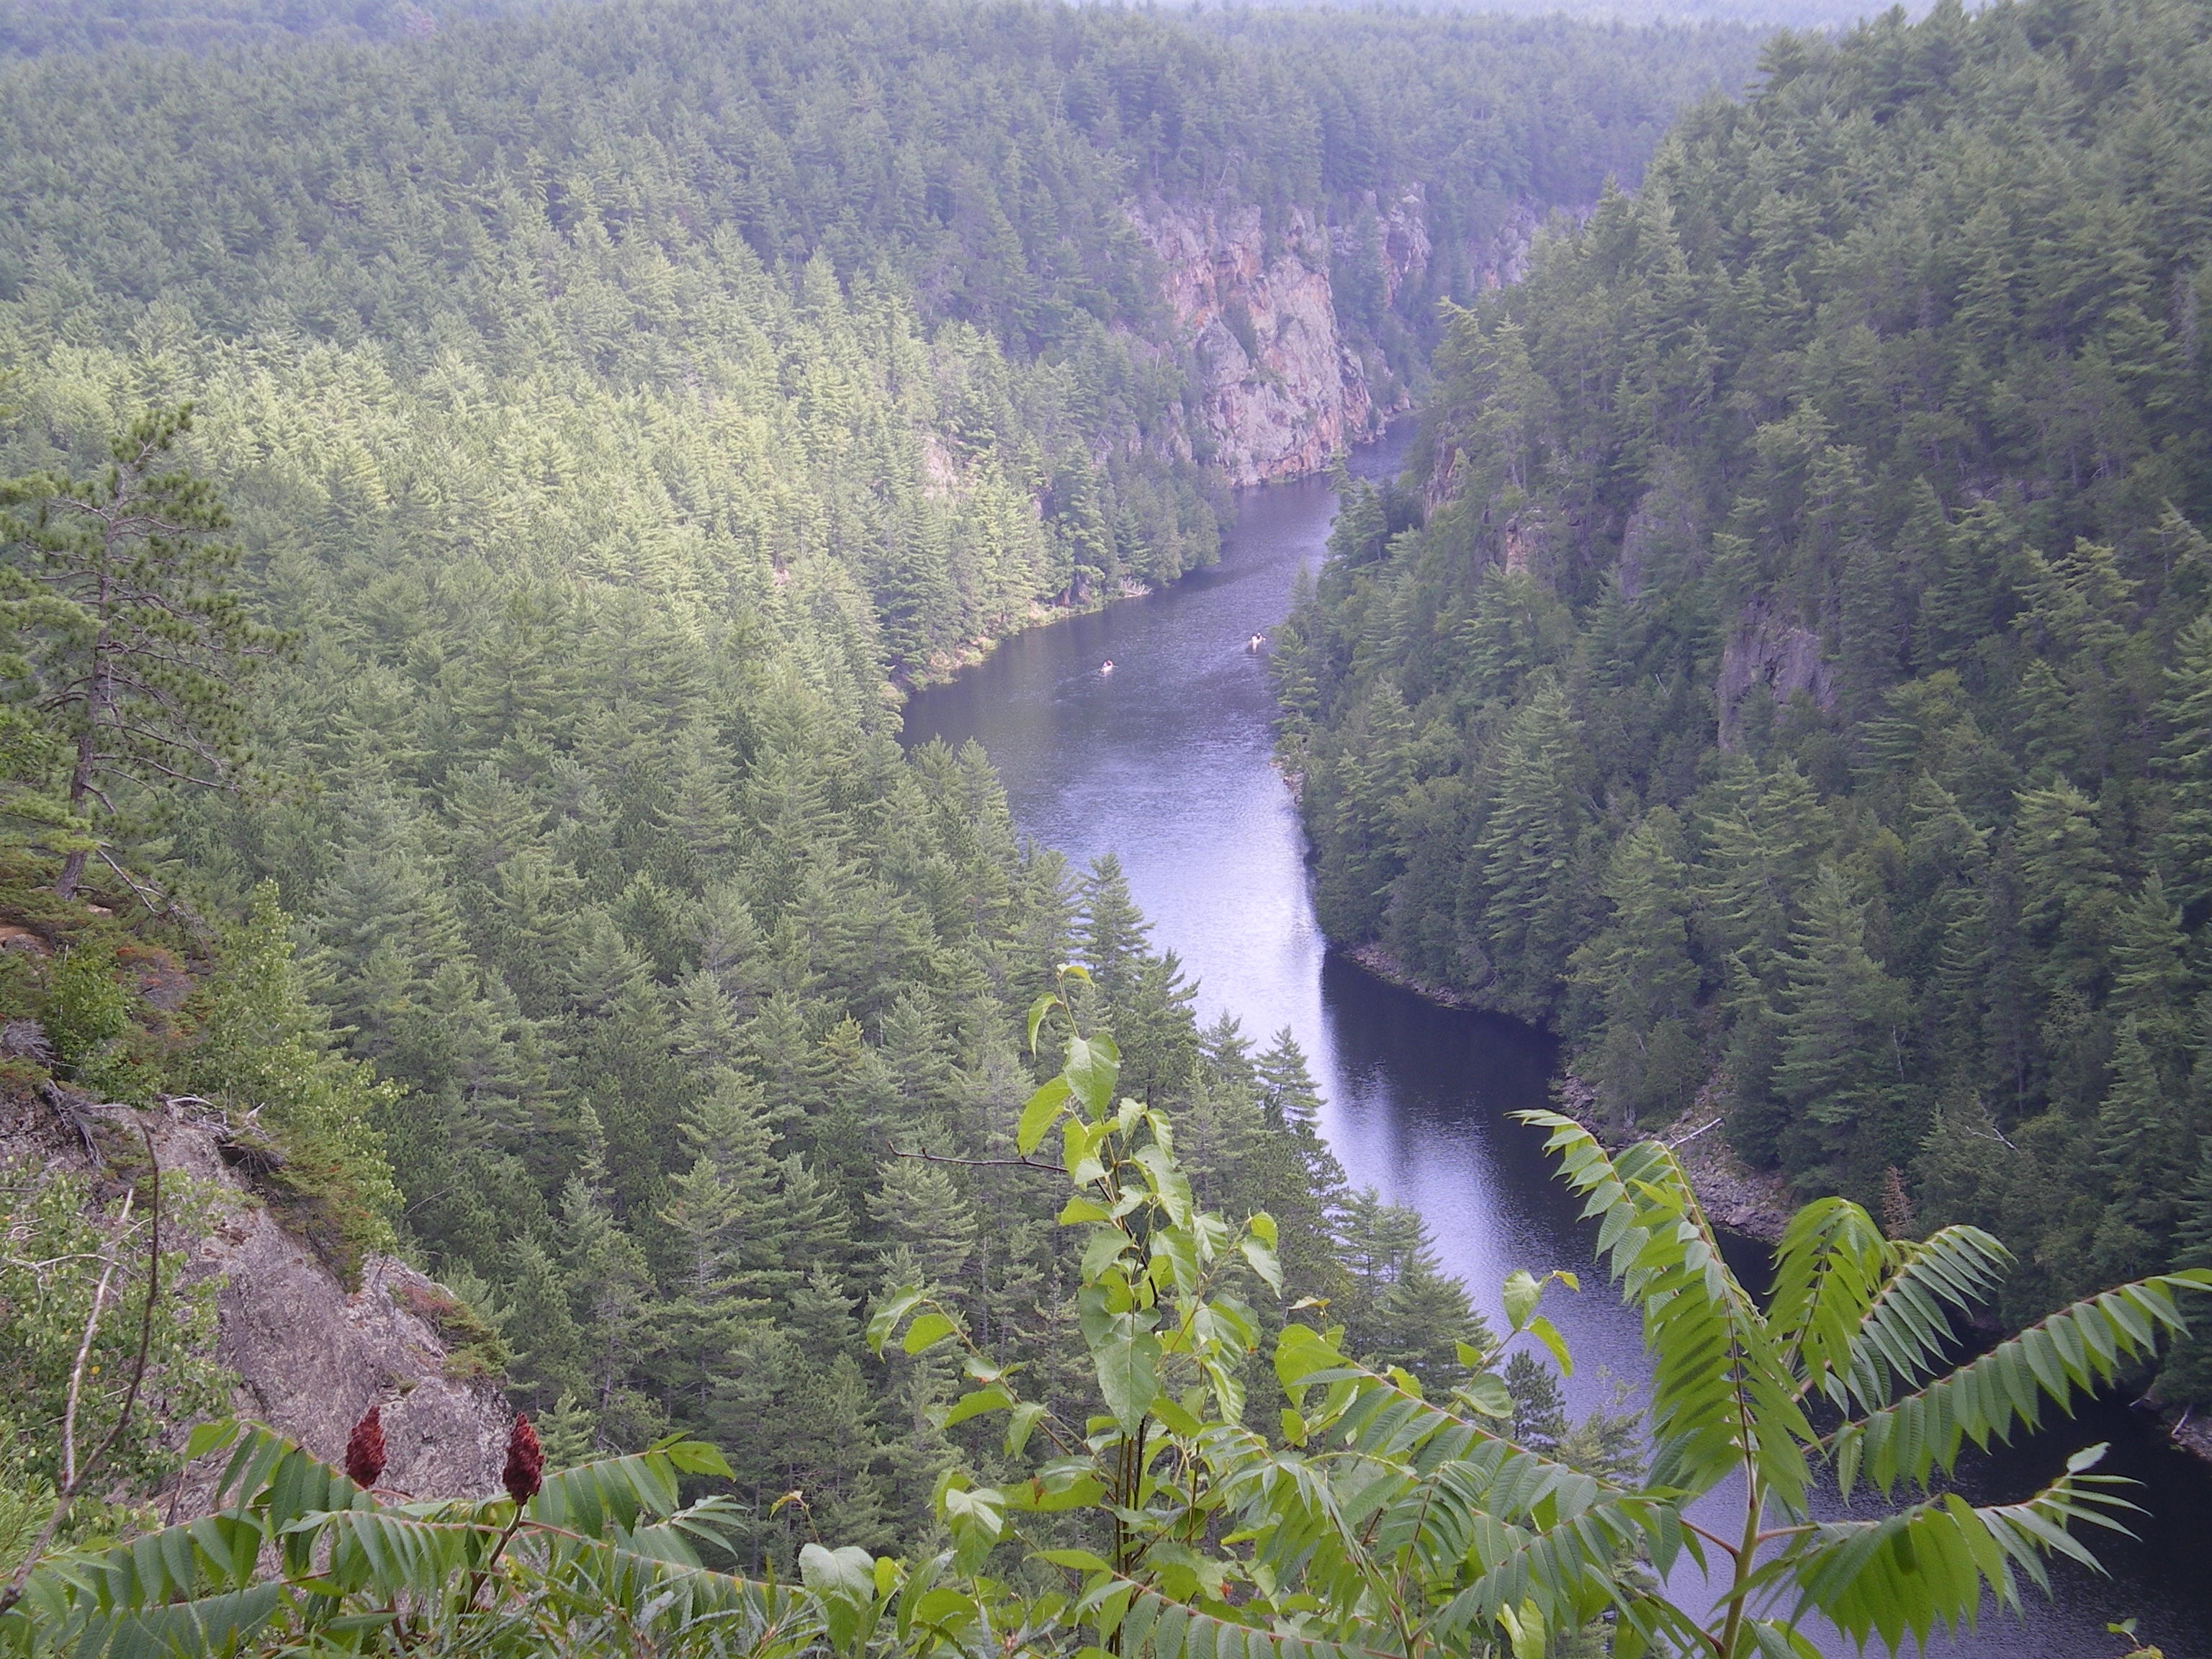
forest, waterfall, wilderness, mountain, flower, lake, river, valley, mountain range, cliff, fjord, gorge, canyon, reservoir, national park, ridge, body of water, canada, plateau, ontario, water feature, ecosystem, atmospheric phenomenon, mountainous landforms, barron canyon, algonquin park